Aluminium magnesium boride

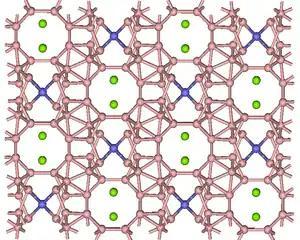
Crystal structure of BAM viewed along the "a" crystal axis. Blue: Al, green: Mg, red: B.

Most superhard materials have simple, high-symmetry crystal structures, e.g., diamond cubic or zinc blende. However, BAM has a complex, low-symmetry crystal structure with 64 atoms per unit cell. The unit cell is orthorhombic and its most salient feature is four boron-containing icosahedra. Each icosahedron contains 12 boron atoms. Eight more boron atoms connect the icosahedra to the other elements in the unit cell. The occupancy of metal sites in the lattice is lower than one, and thus, while the material is usually identified with the formula AlMgB, its chemical composition is closer to AlMgB. Such non-stoichiometry is common for borides (see crystal structure of boron-rich metal borides and boron carbide). The unit cell parameters of BAM are "a" = 1.0313 nm, "b" = 0.8115 nm, "c" = 0.5848 nm, "Z" = 4 (four structure units per unit cell), space group "Imma", Pearson symbol oI68, density 2.59 g/cm. The melting point is roughly estimated as 2000 °C.